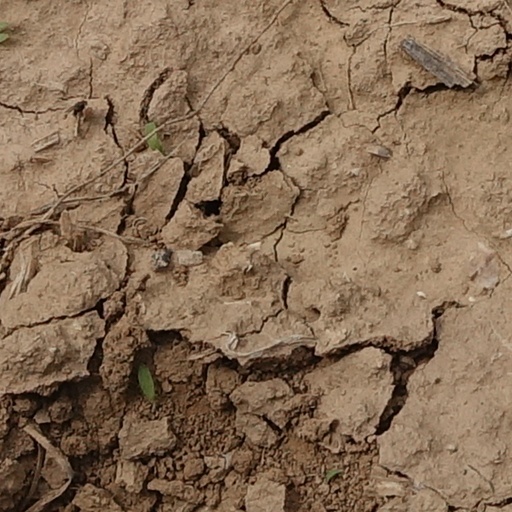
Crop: wheat